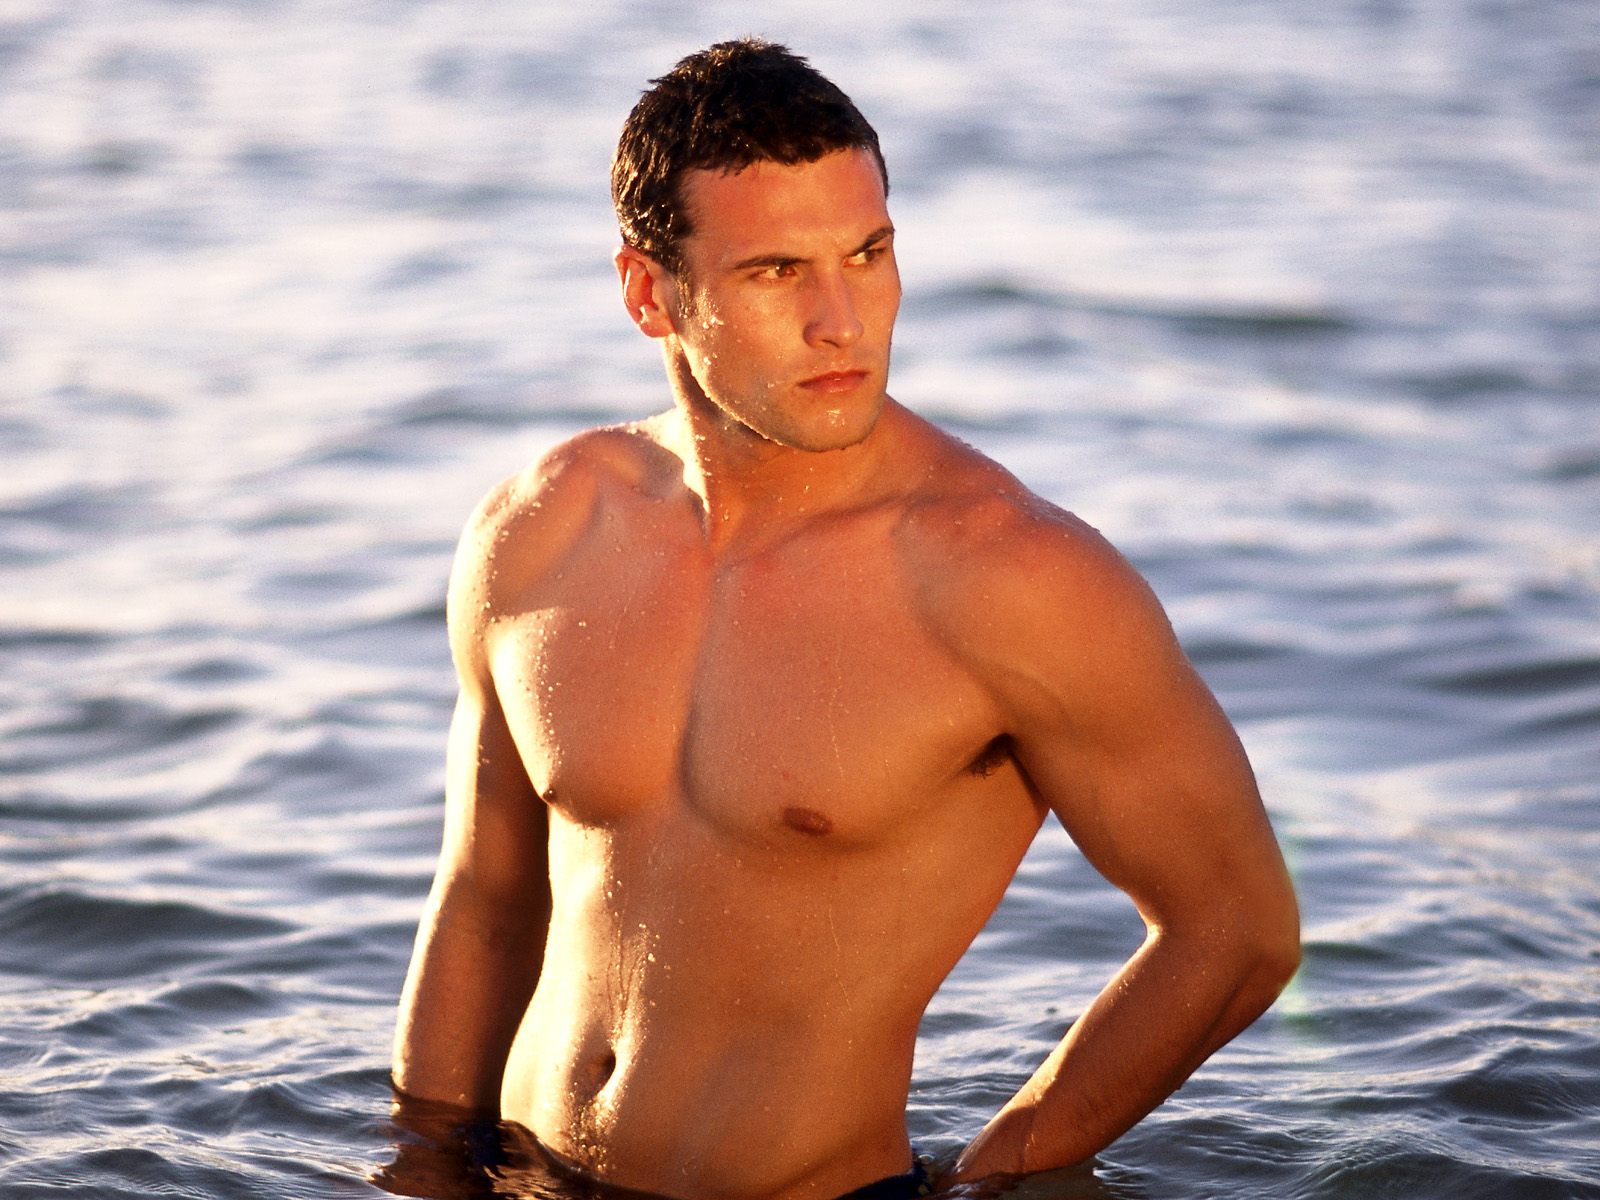
Gender: men